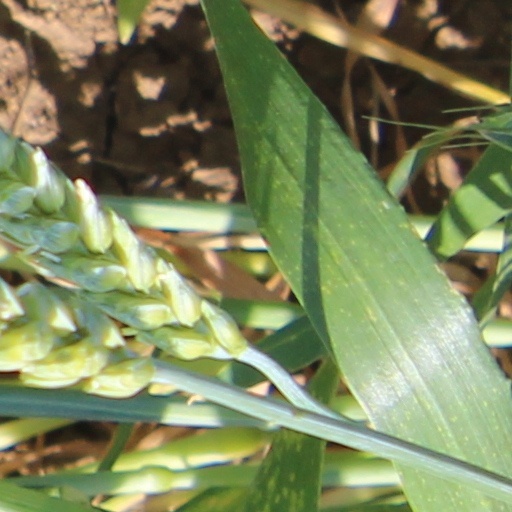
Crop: wheat